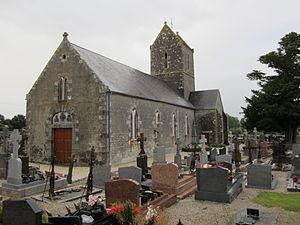
Église Saint-Georges de fr:Coudeville-sur-Mer
Coudeville-sur-Mer est une commune française, située dans le département de la Manche en région Normandie, peuplée de 856 habitants.